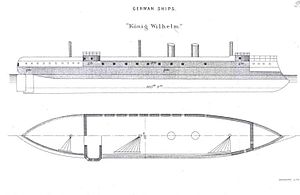
SMS König Wilhelm (1868) / Konstruktionen
Det grå område viser panseret på König Wilhelm, koncentreret omkring vandlinjen og artilleriet.
König Wilhelm var det største af de tre store panserskibe, der blev bestilt af Preussen til den flåde, der skulle beskytte kysterne i det nyoprettede nordtyske forbund. Forbundet havde ikke selv værftskapacitet og ekspertise til at bygge panserfregatter, så de blev bestilt i England og Frankrig. Da det tyske kejserrige blev dannet i 1871, fulgte de med over i den kejserlige flåde. Skibets navn refererer til den regerende preussiske konge, Wilhelm 1., og understreger dermed også Preussens absolutte lederskab af forbundet.